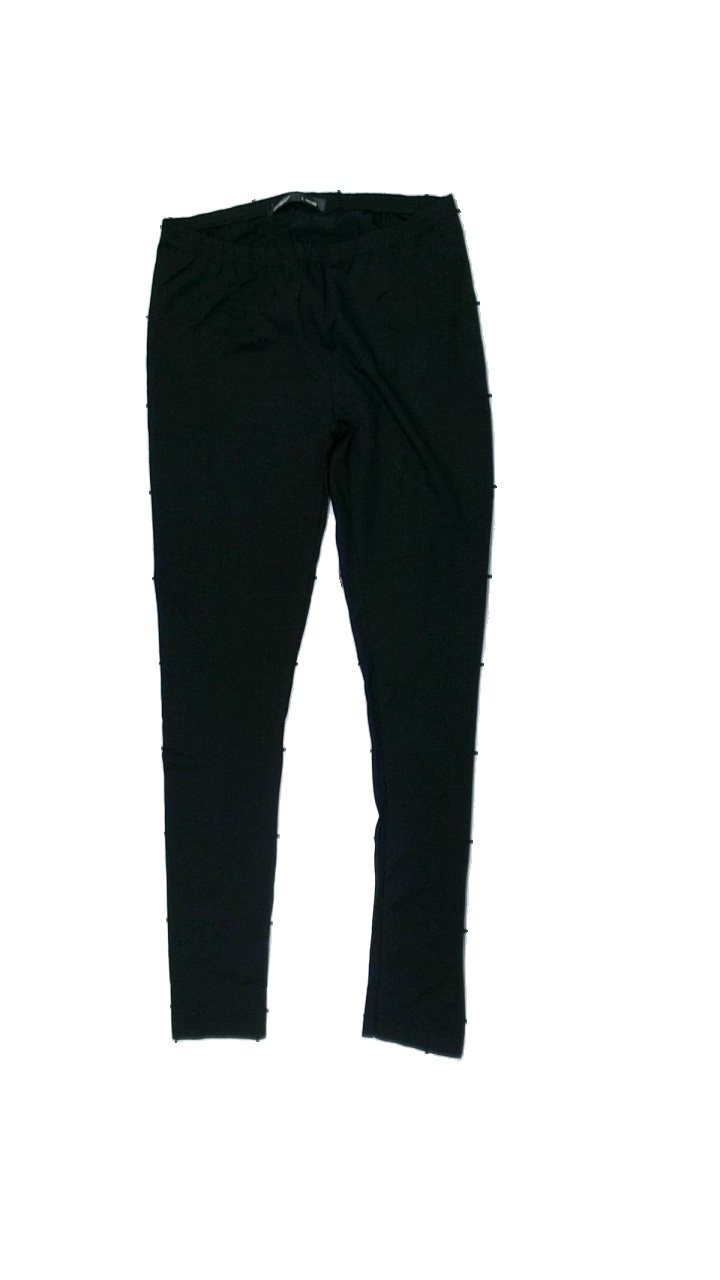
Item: Tights (Ladies)
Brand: Skill
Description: svarta tights
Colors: Black
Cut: Regular
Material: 100% cotton
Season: All
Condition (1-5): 5
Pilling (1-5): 5
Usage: Reuse
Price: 50-100